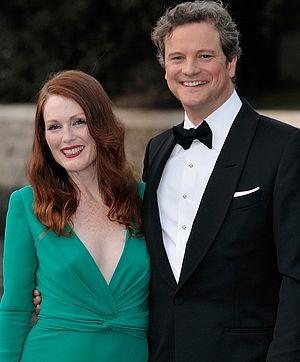
Colin Firth [ˈkɒlɪn fɜːθ], né le 10 septembre 1960 à Grayshott dans le Hampshire, est un acteur britannico-italien.
A Single Man ou Un homme au singulier au Québec est un film dramatique américain coécrit, produit et réalisé par Tom Ford, sorti en 2009. Il s’agit de l’adaptation du roman britannique du même titre de Christopher Isherwood, publié en 1964.